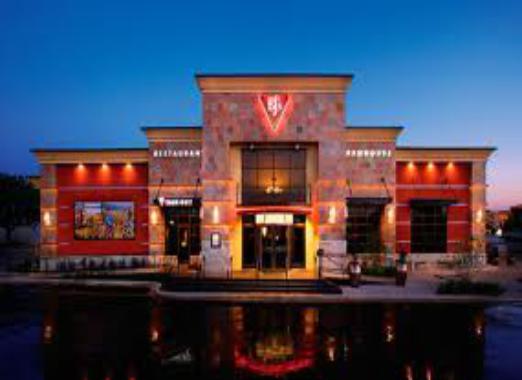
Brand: BJ's Restaurant
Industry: Others